British people

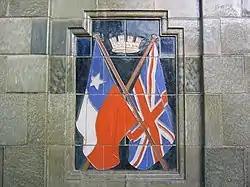
British and Chilean flags in a monument in Antofagasta city

In 2004, Sir Bernard Crick, political theorist and democratic socialist tasked with developing the life in the United Kingdom test said: